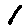
Label: 1